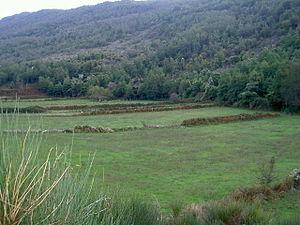
Pruno est un hameau italien, de trois villages ruraux des communes de la Valle dell'Angelo, Laurino et Piaggine, située en province de Salerne et qui comprend une forêt au cœur du Cilento, une des plus grandes de l'Italie du Sud et trois villages ruraux.